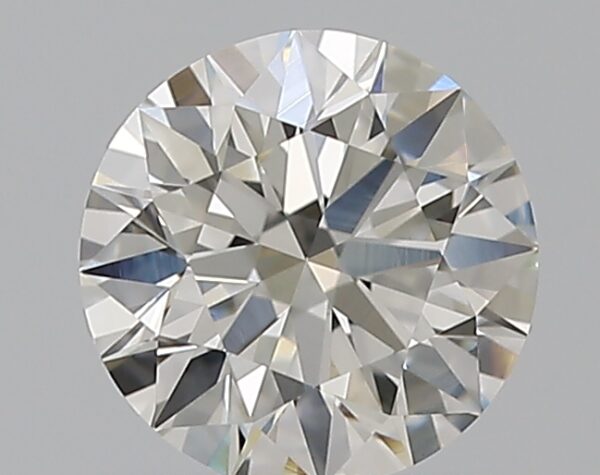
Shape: round
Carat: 0.8
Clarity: VS1
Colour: I
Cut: EX
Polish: EX
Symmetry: EX
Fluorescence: N
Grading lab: GIA
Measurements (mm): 5.92 x 5.96 x 3.69